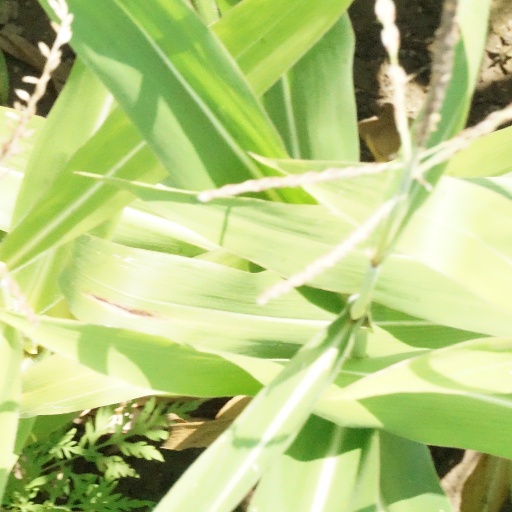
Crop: maize; corn